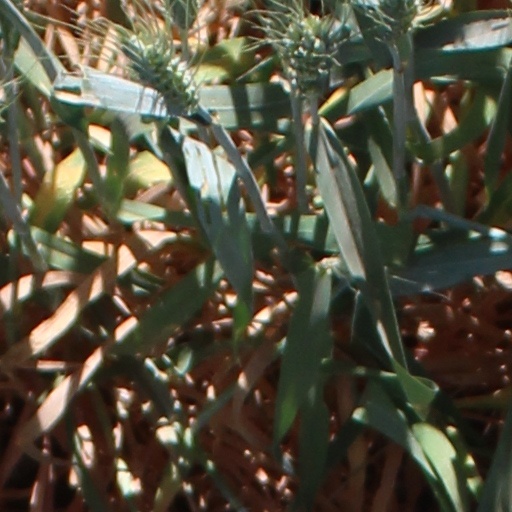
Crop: wheat